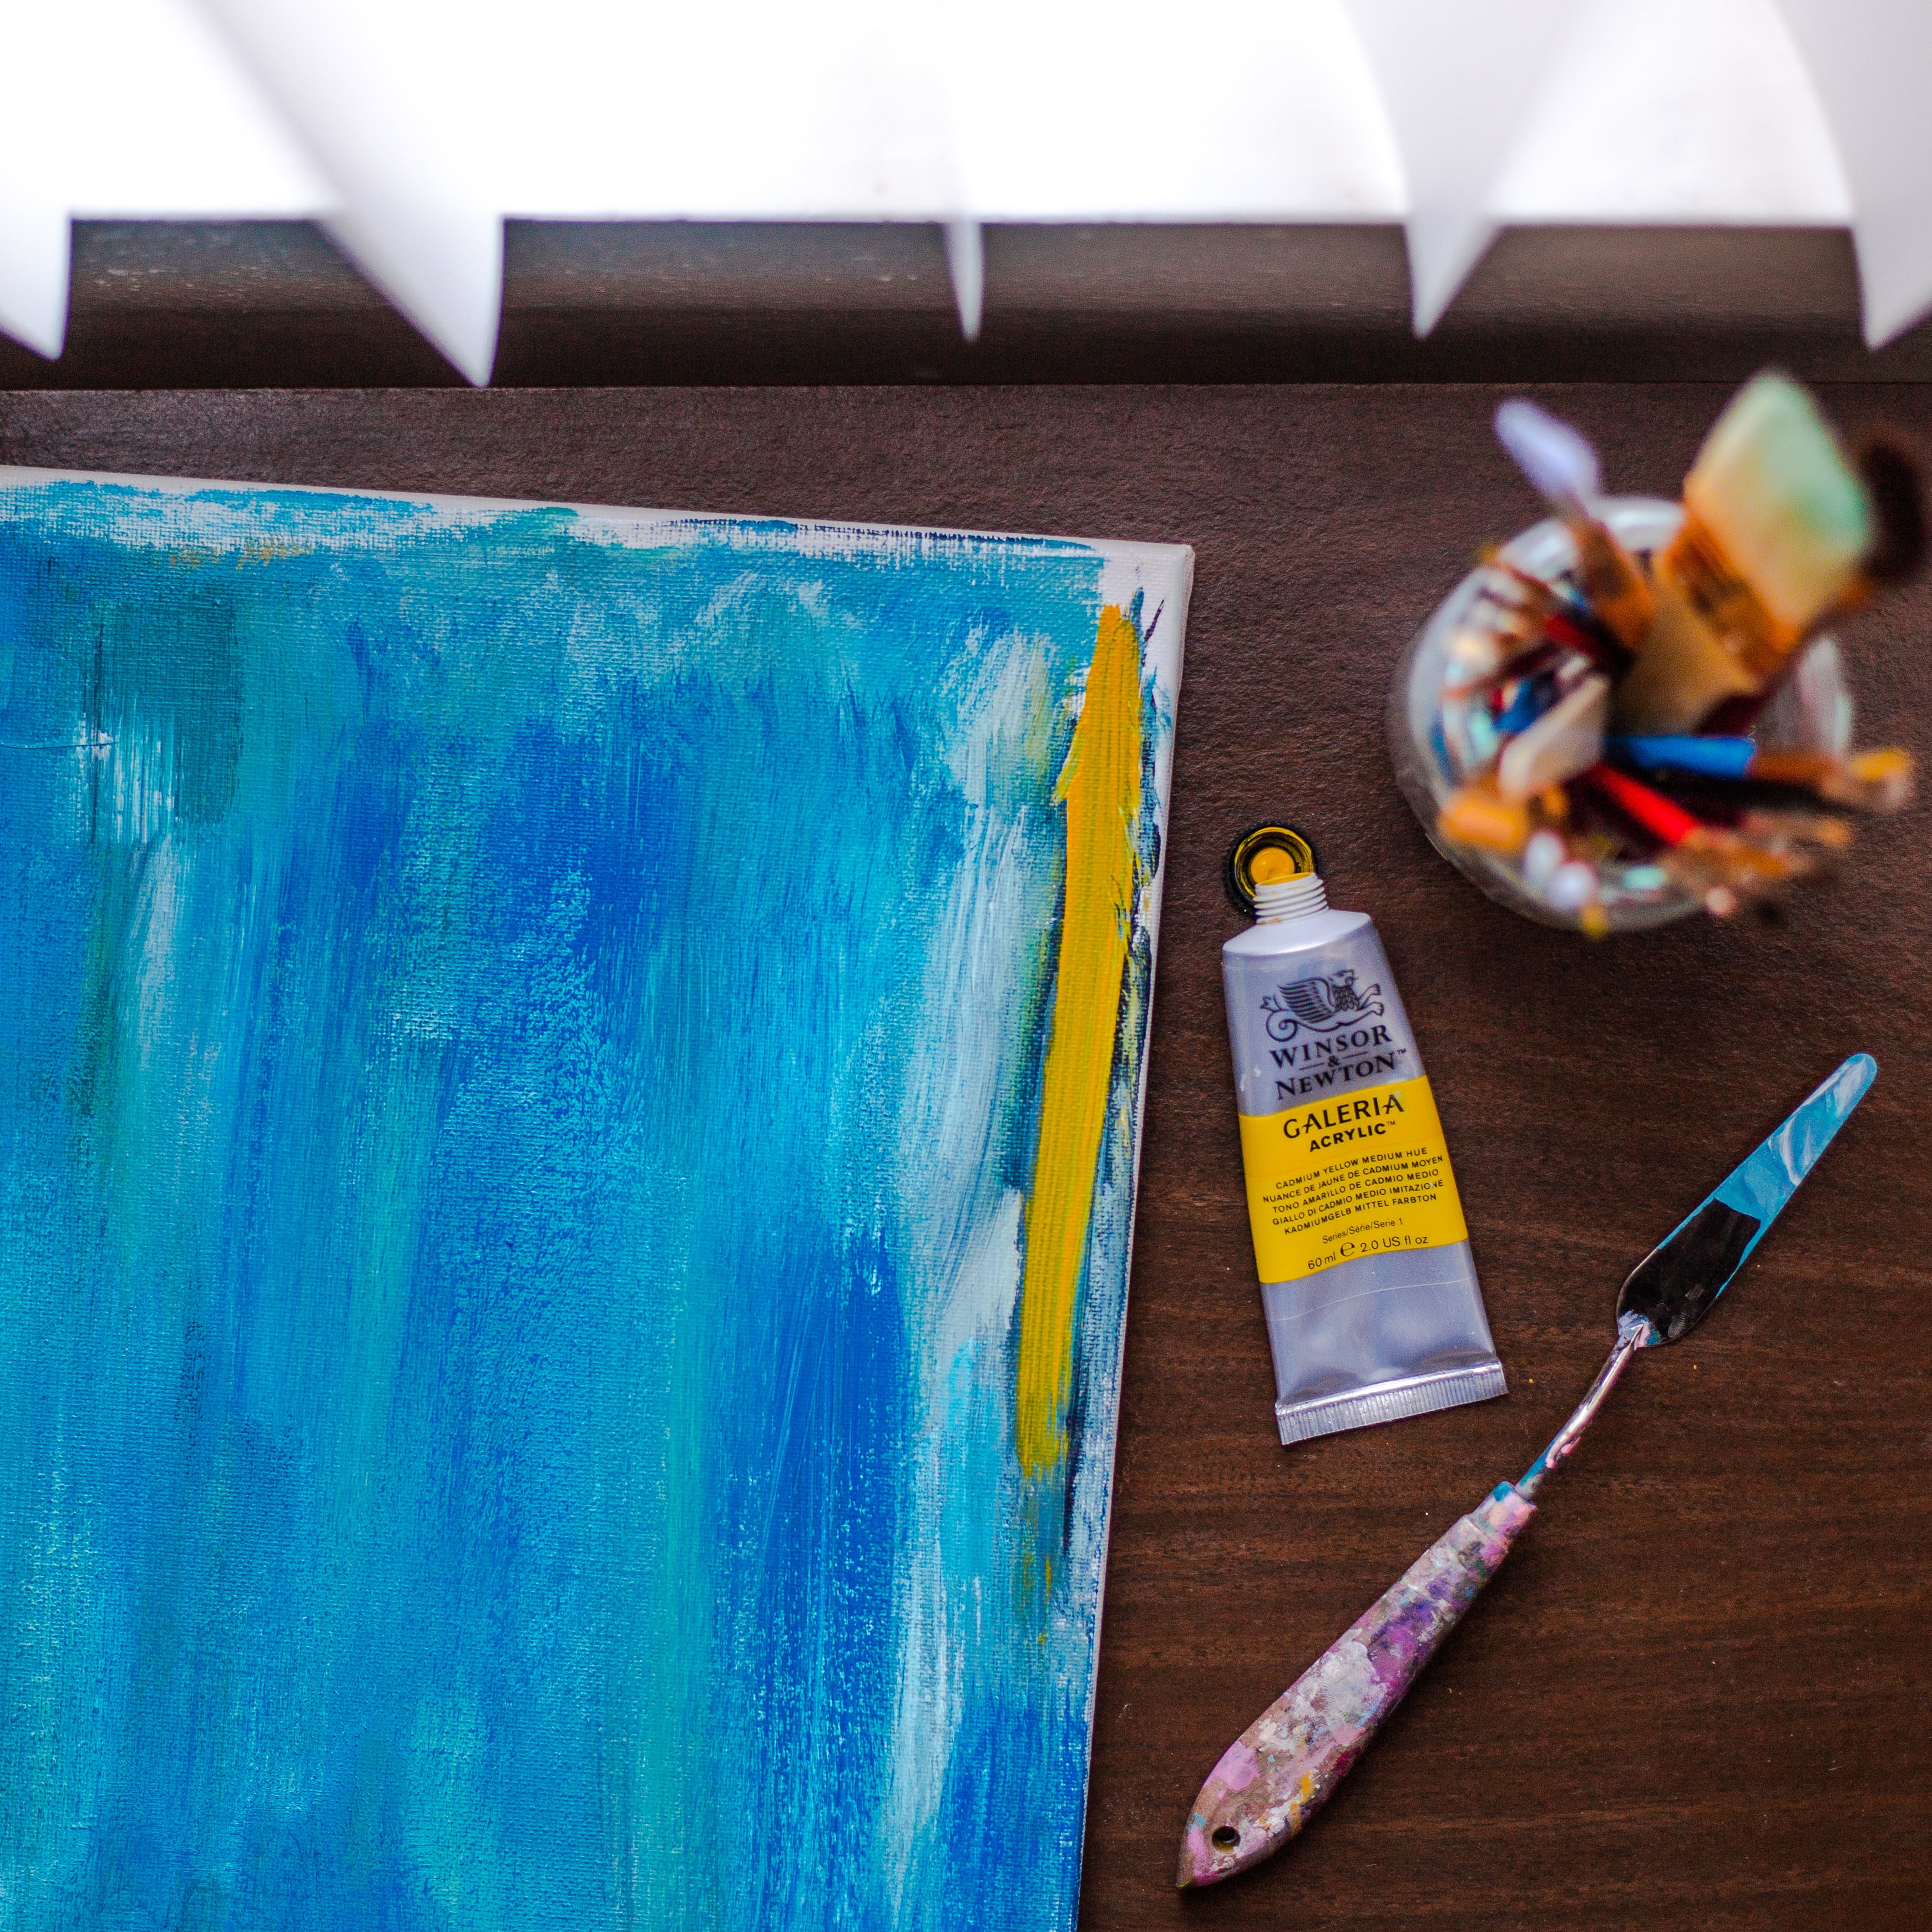
color, blue, material, painting, art, acrylic paint